List of birds of Rhode Island

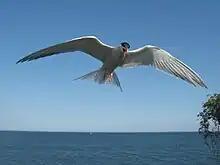
Common tern

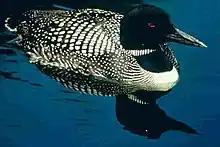
Common loon

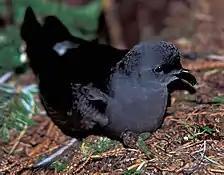
Leach's storm-petrel

Laridae is a family of medium to large seabirds and includes gulls, terns, kittiwakes, and skimmers. They are typically gray or white, often with black markings on the head or wings. They have stout, longish bills and webbed feet. Thirty-three species have been recorded in Rhode Island.